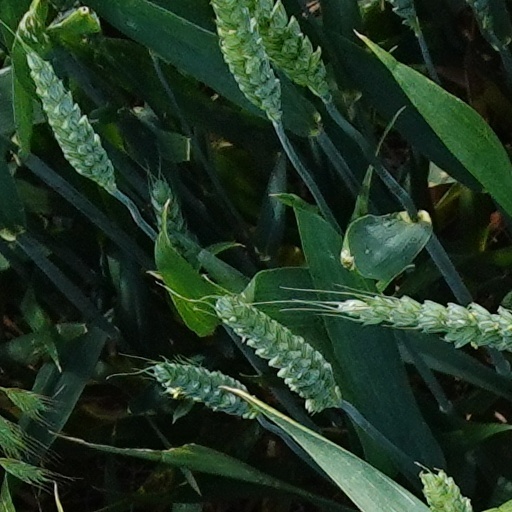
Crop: wheat